CERN Hadron Linacs

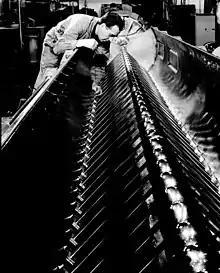
Internal view of the first CERN Linac

The CERN Hadron Linacs are linear accelerators that accelerate beams of hadrons from a standstill to be used by the larger circular accelerators at the facility.